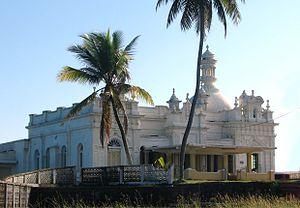
Mosquée Ketchimalai, Beruwala, Sri Lanka
"Beruwela est une petite station balnéaire au sud-ouest de la ceinture côtière du Sri Lanka. Le nom de la ville est dérivé du mot cinghalais Beruwela. C'est le premier point de peupement musulman sur l'île, créé par les marchands arabes au VIIIᵉ siècle. Un grand nombre de Maures sri-lankais, dont la plupart sont marchands de pierres précieuses, vivent encore dans la ville - en particulier dans le ""China Fort"". Msjid-ul-Abrar, un monument remarquable de Beruwela et la plus ancienne mosquée du Sri Lanka, a été construite par les marchands arabes sur une péninsule rocheuse qui surplombe la ville.